Alfonso Soriano

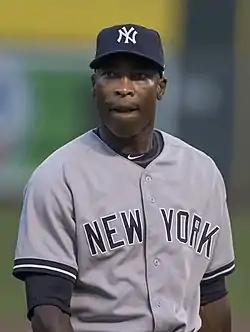
Soriano with the New York Yankees in 2013

Alfonso Guilleard Soriano (born January 7, 1976) is a Dominican former professional baseball left fielder and second baseman. He played in Major League Baseball (MLB) for the New York Yankees, Texas Rangers, Washington Nationals, and Chicago Cubs, and in Nippon Professional Baseball for the Hiroshima Toyo Carp.